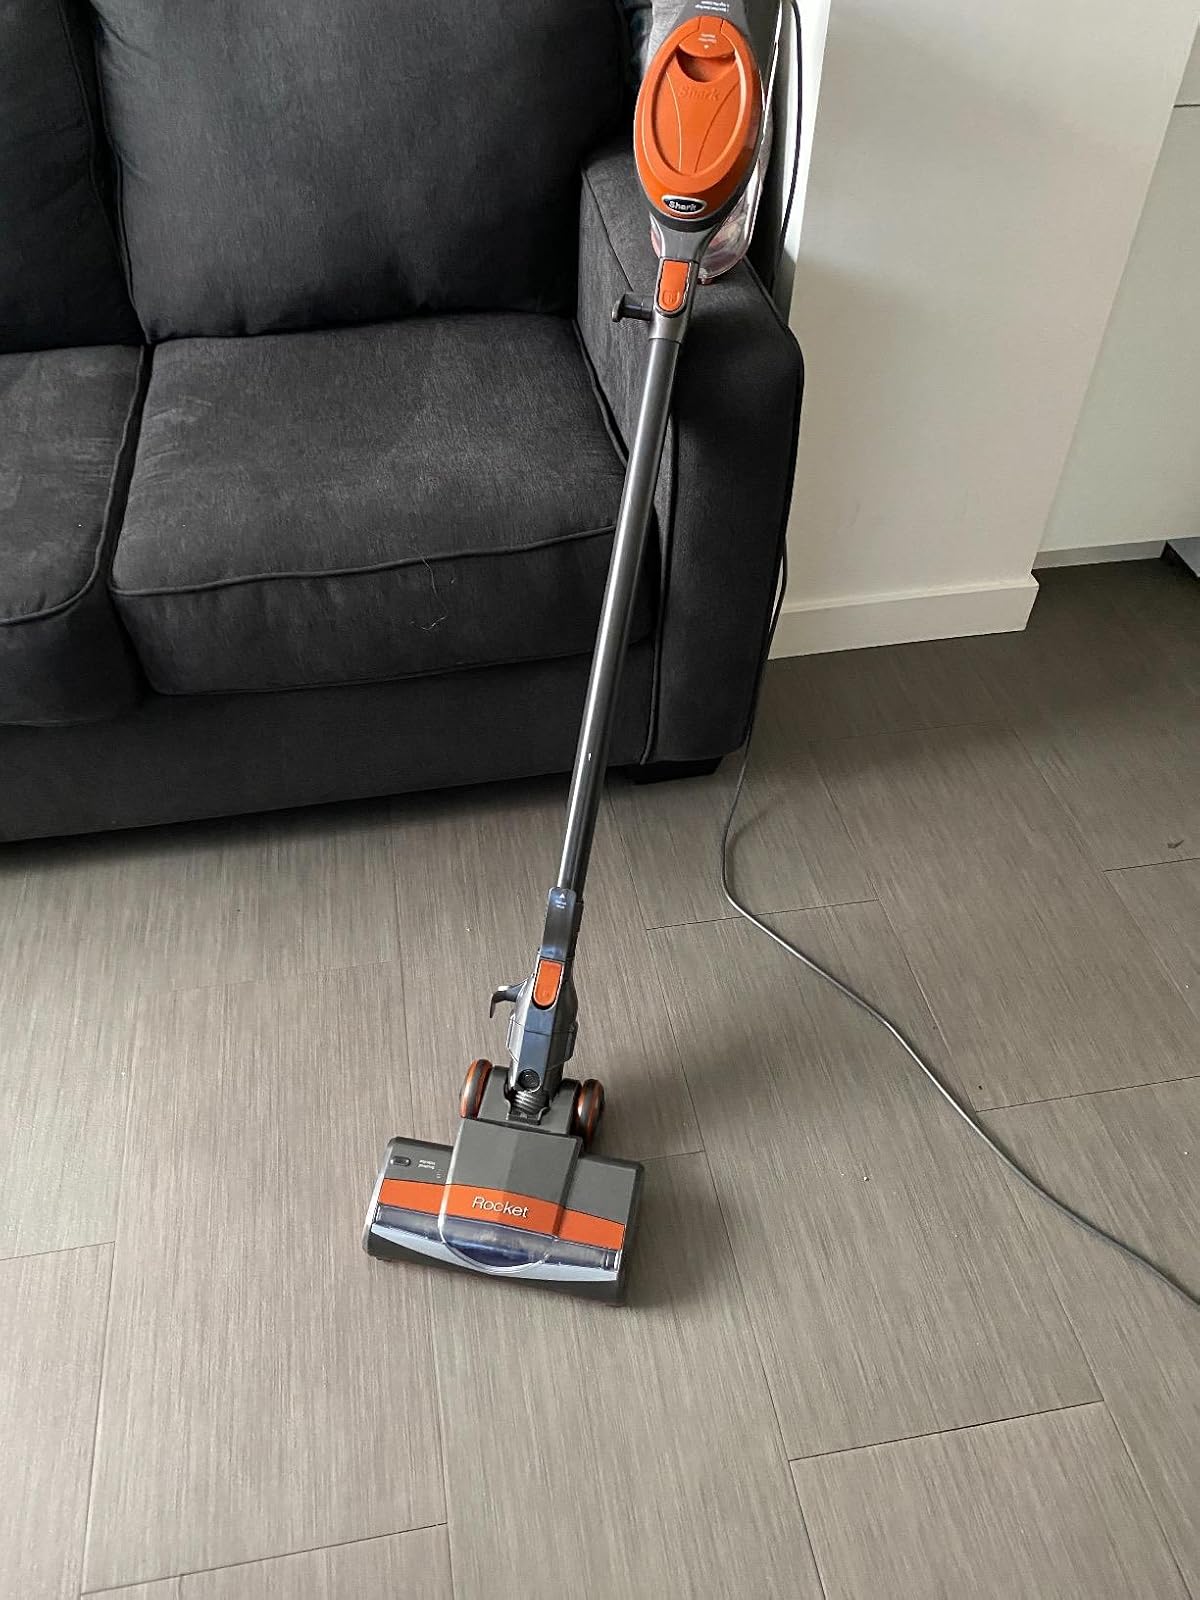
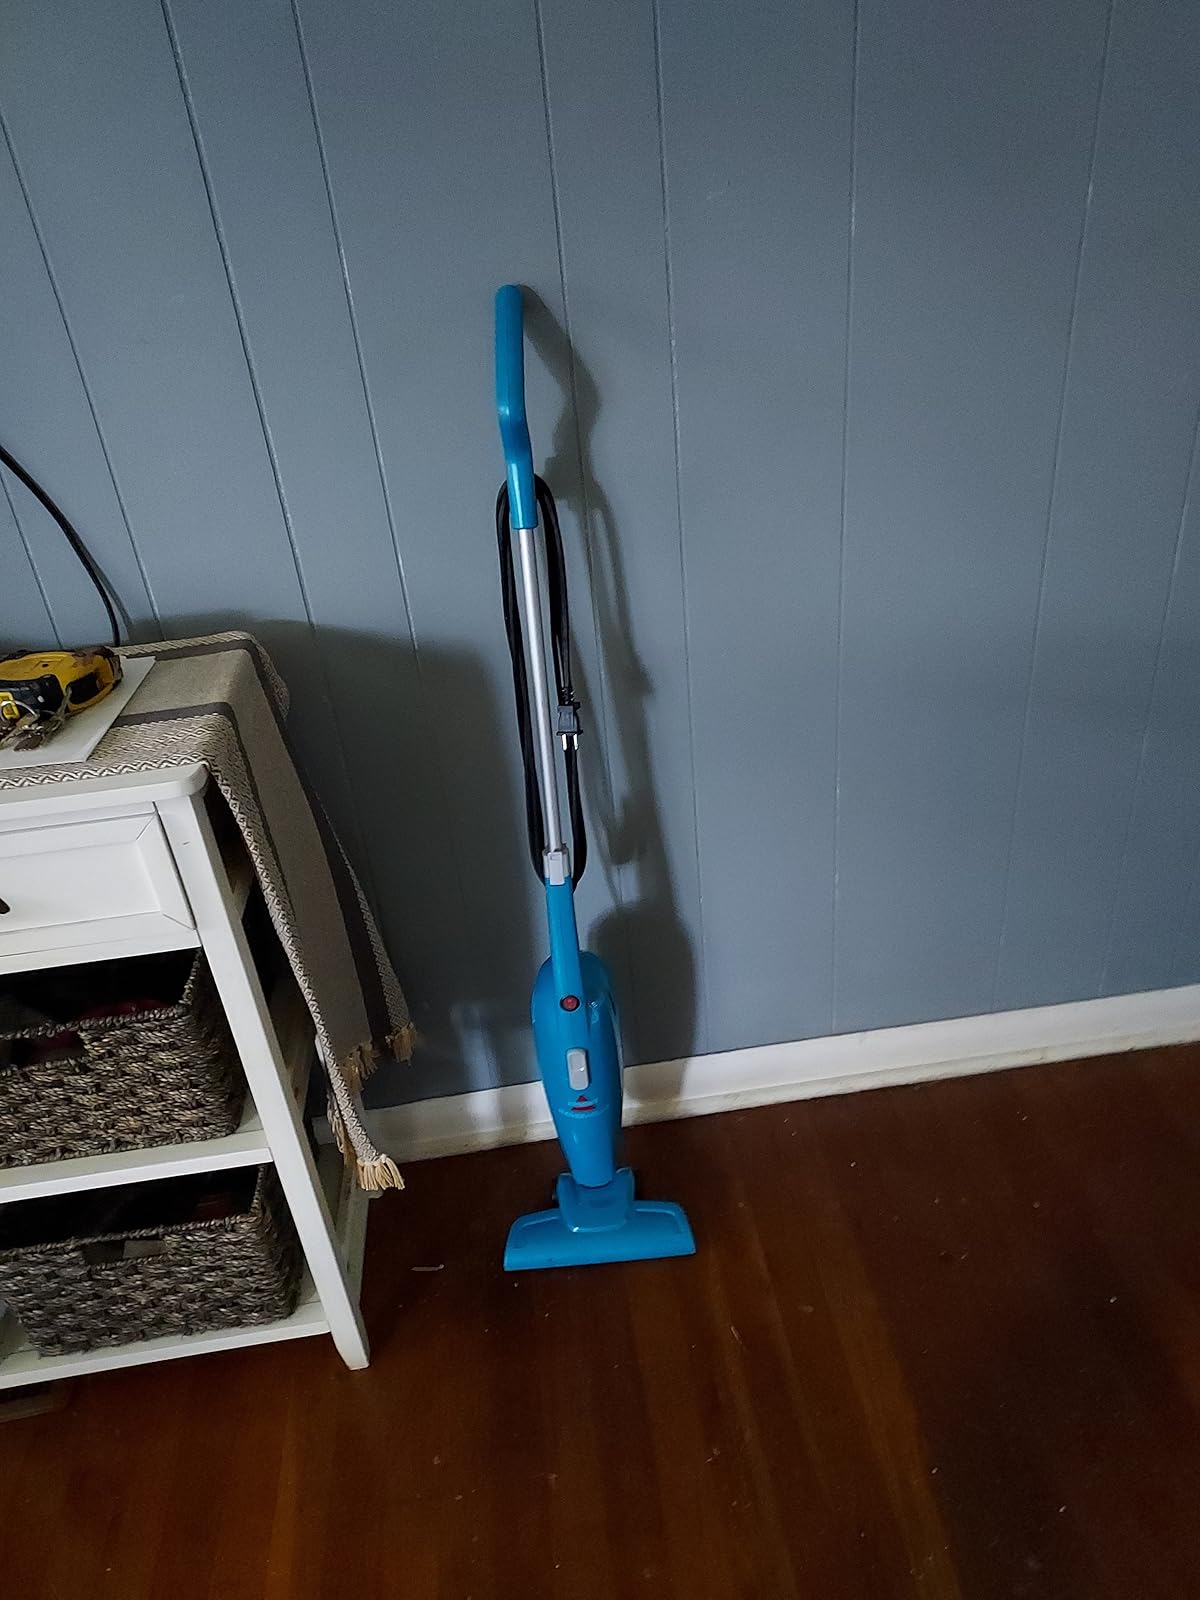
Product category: items_vacuum
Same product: no